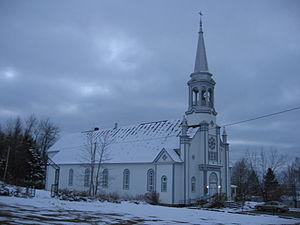
Saint-Malo est une municipalité du Québec située dans la municipalité régionale de comté de Coaticook en Estrie.